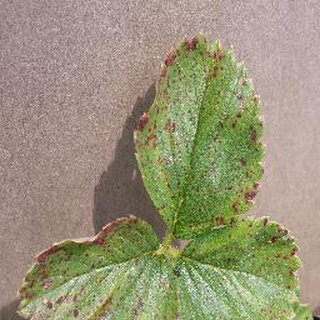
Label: strawberry_leaf_scorch